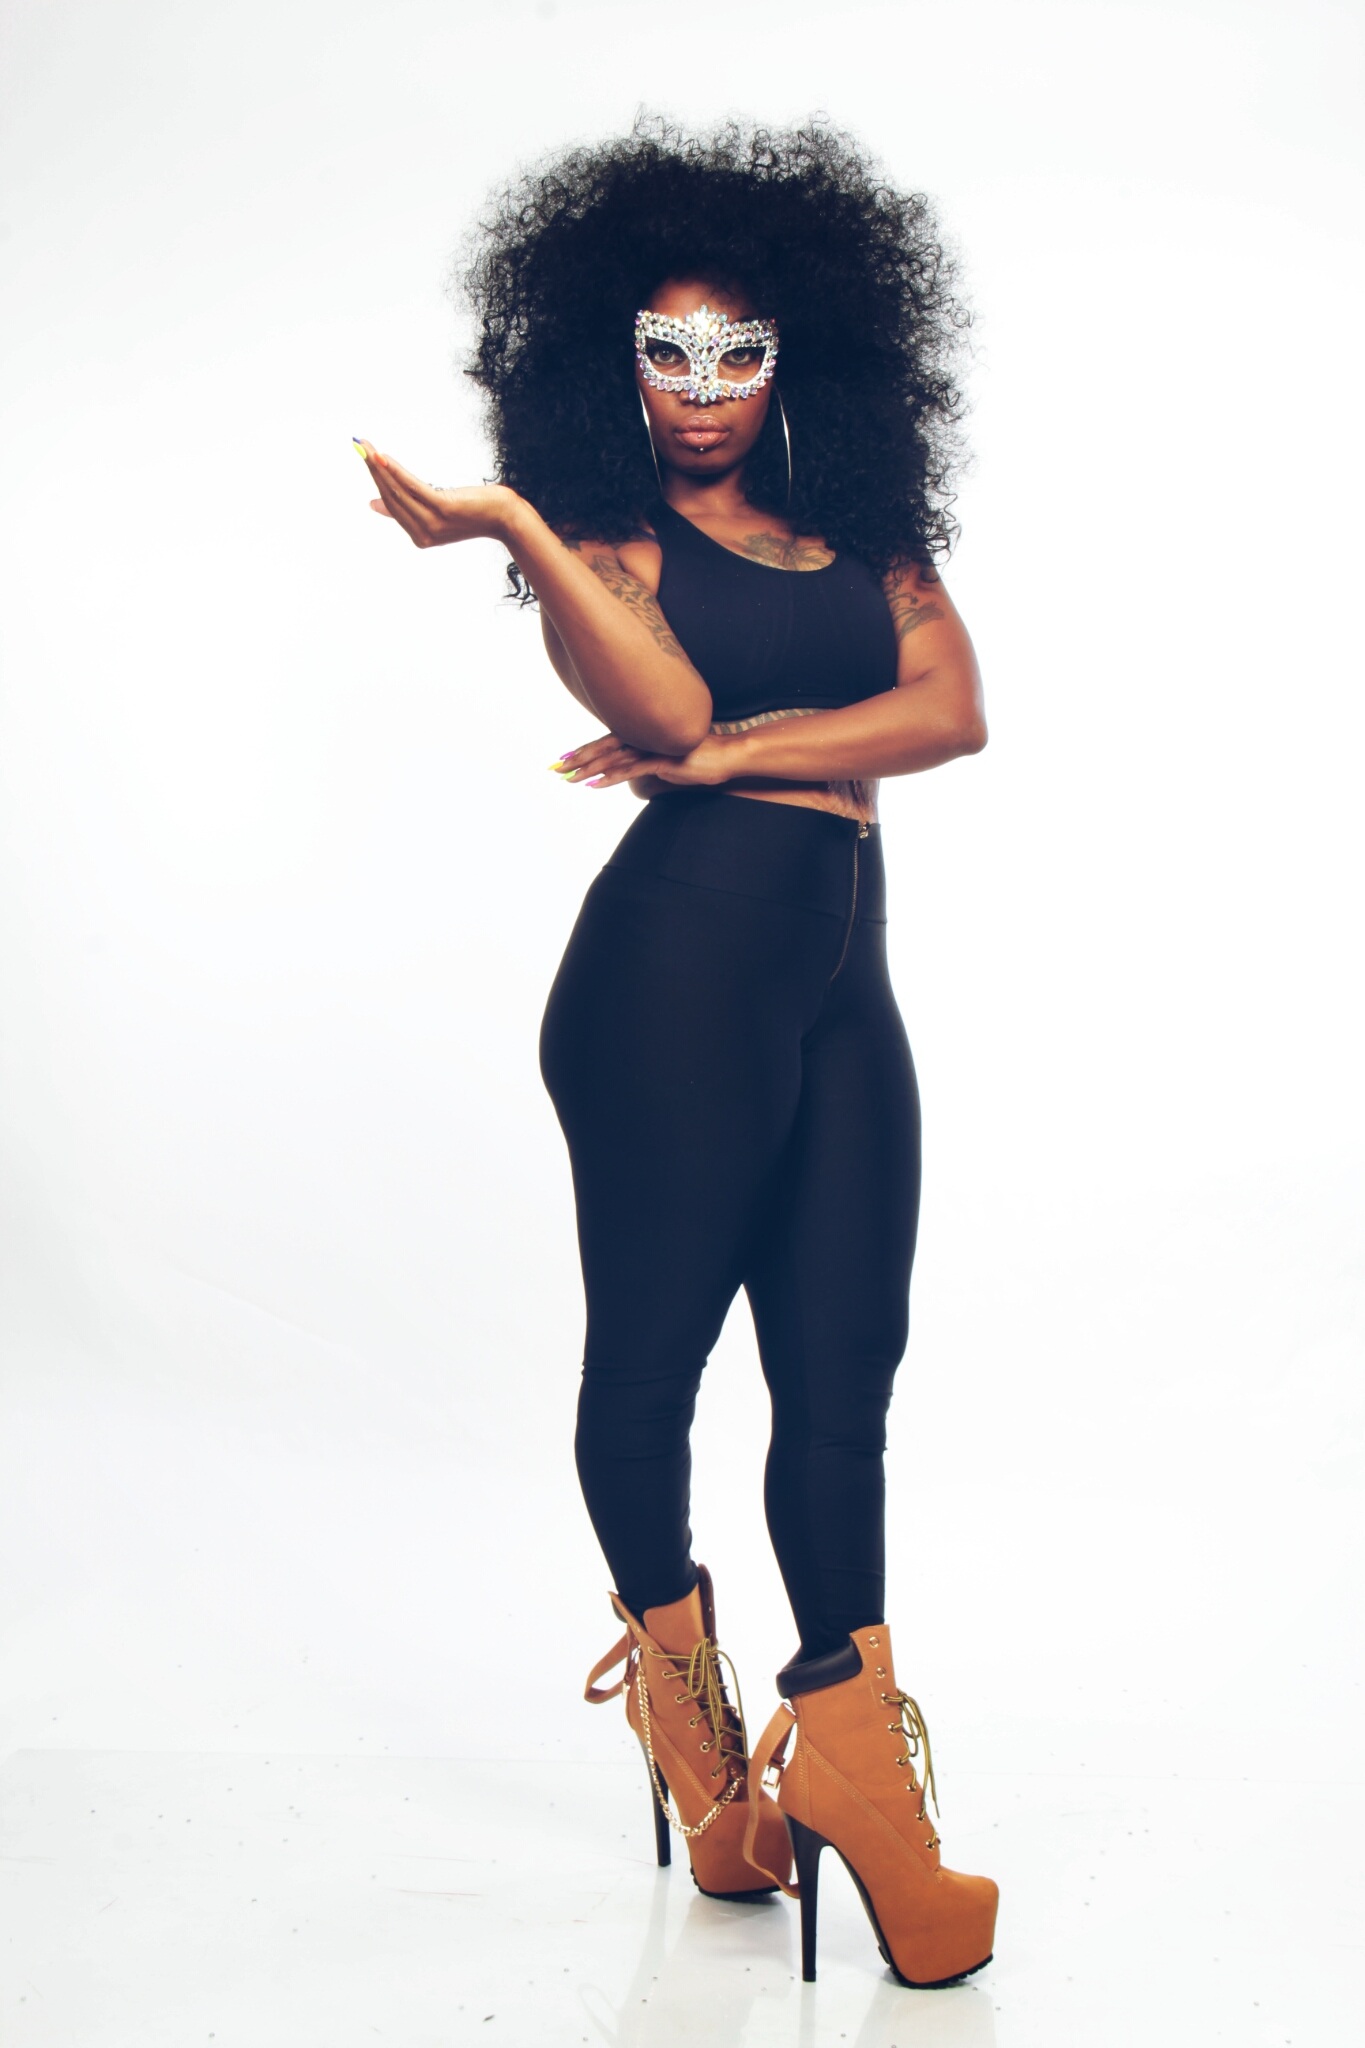
woman, hair, leg, carnival, halloween, clothing, hairstyle, human body, mask, footwear, magic, costume, carnaval, photo shoot, carnival mask, costume party, mask carnival, mask party